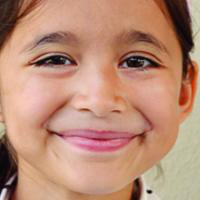
Age group: age 01-10